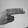
ASL letter: H